Mathias Czwiczek

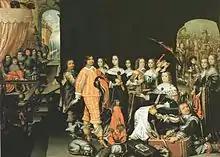
Elizabeth Charlotte of the Palatinate (1597–1660) posing as the Queen of Sheba with her husband George William, Elector of Brandenburg at her feet and her son Frederick Willem and his wife Louise Henriette in attendance.

Mathias Czwiczek also Maciej Croiczek, Cwiczeck, Cwiczek, Cwiczeke, Czwiczeck, Czwiczek, Czwiczik, Schwetzge and Schwezge (1601, Královec – 1654, Königsberg), was a Bohemian painter active in Brandenburg-Prussia.